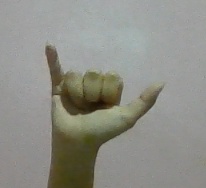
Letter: ya